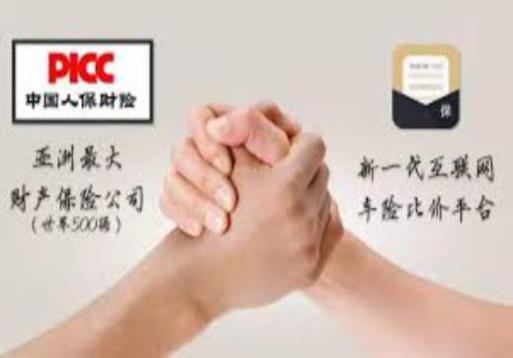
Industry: Others